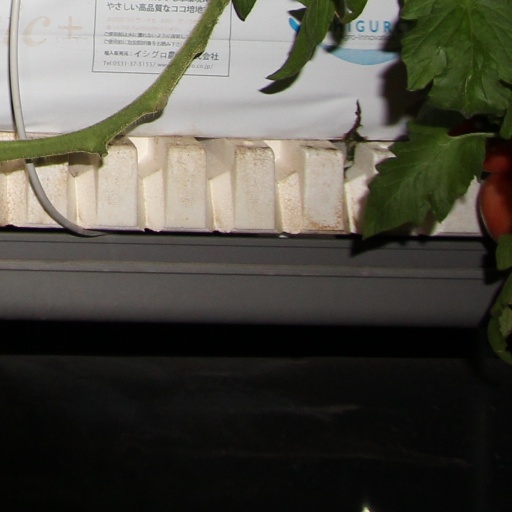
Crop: tomato